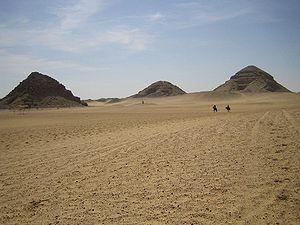
Néferirkarê Kakaï est le troisième souverain de la Vᵉ dynastie pendant l'Ancien Empire. Néferirkarê, le fils aîné de Sahourê avec son épouse Méretnebty. Il accéda au trône le lendemain de la mort de son père et régna pendant huit à onze ans, entre le début et le milieu du XXVᵉ siècle avant notre ère. Il a précédé son fils aîné, né de sa reine Khentkaous II, le prince qui allait prendre le trône comme roi Néferefrê. Néferirkarê a engendré un autre pharaon, Niouserrê, qui a pris le trône après le court règne de Néferefrê et la brève domination du peu connu Chepseskarê.
La pyramide de Niouserrê est la dernière pyramide royale de la Vᵉ dynastie à avoir été édifiée sur le site d'Abousir. Elle est située entre le complexe de Sahourê et celui de Néferirkarê. Son nom antique est « La pyramide où sont établis des lieux ».
La pyramide de Néferirkarê est édifiée sur le flanc sud-ouest du promontoire d'Abousir. Elle est celle qui a le mieux résisté parmi les pyramides du site et domine encore cette nécropole royale de la Vᵉ dynastie.